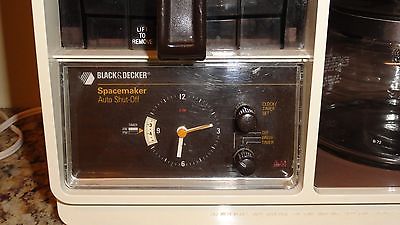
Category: coffee maker